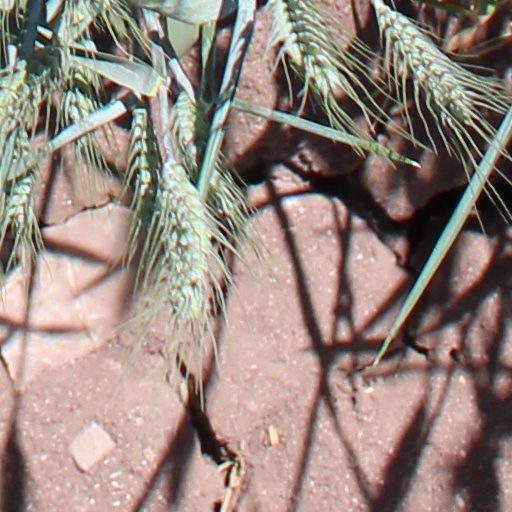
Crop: wheat